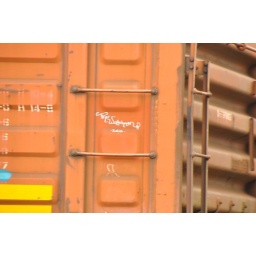
tw , cat in hat